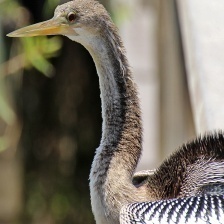
Species: ANHINGA
Scientific name: ANHINGA ANHINGA